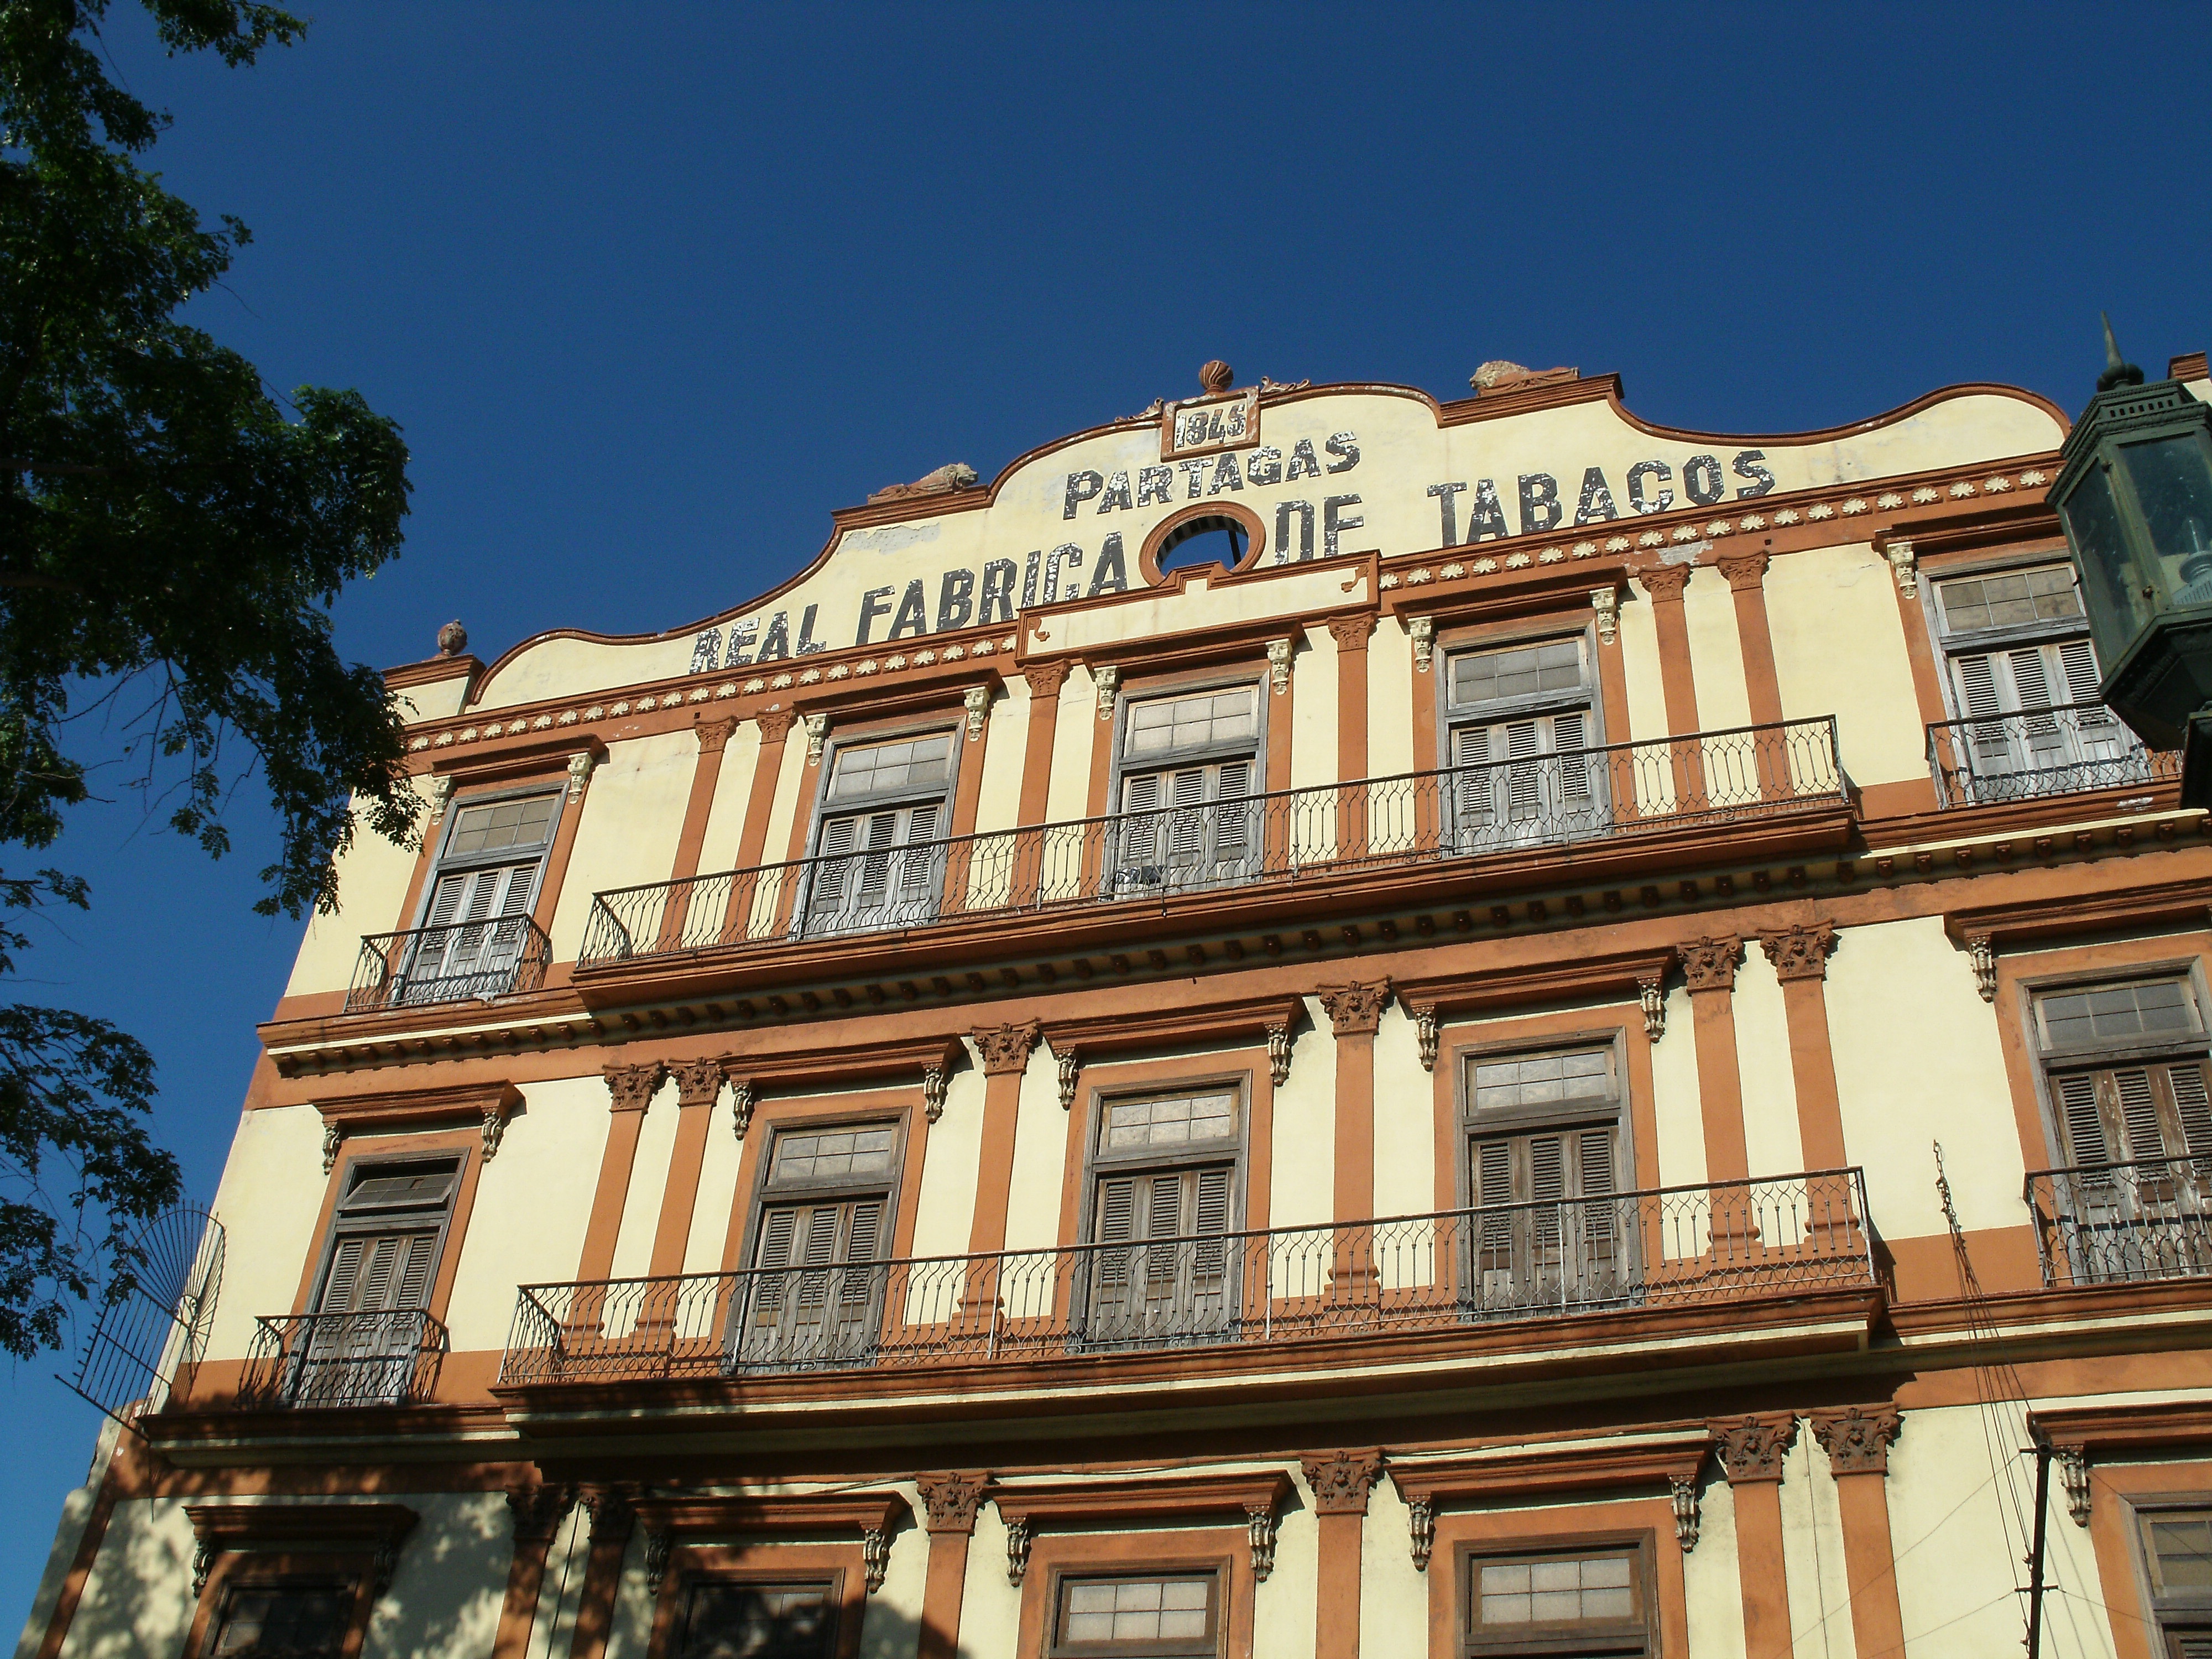
architecture, mansion, house, building, palace, downtown, landmark, facade, cuba, hotel, estate, havana, neighbourhood, classical architecture, fabrica of tabacos